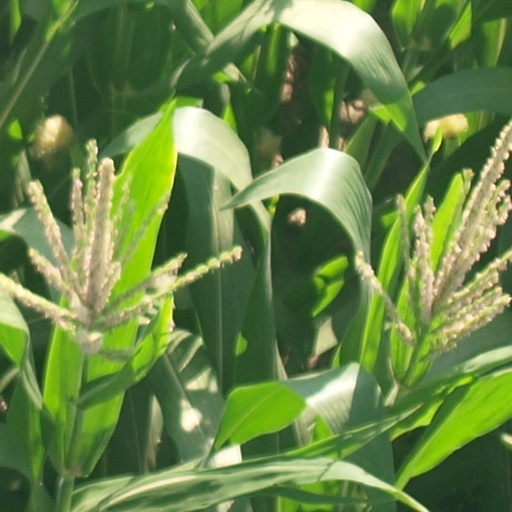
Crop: maize; corn